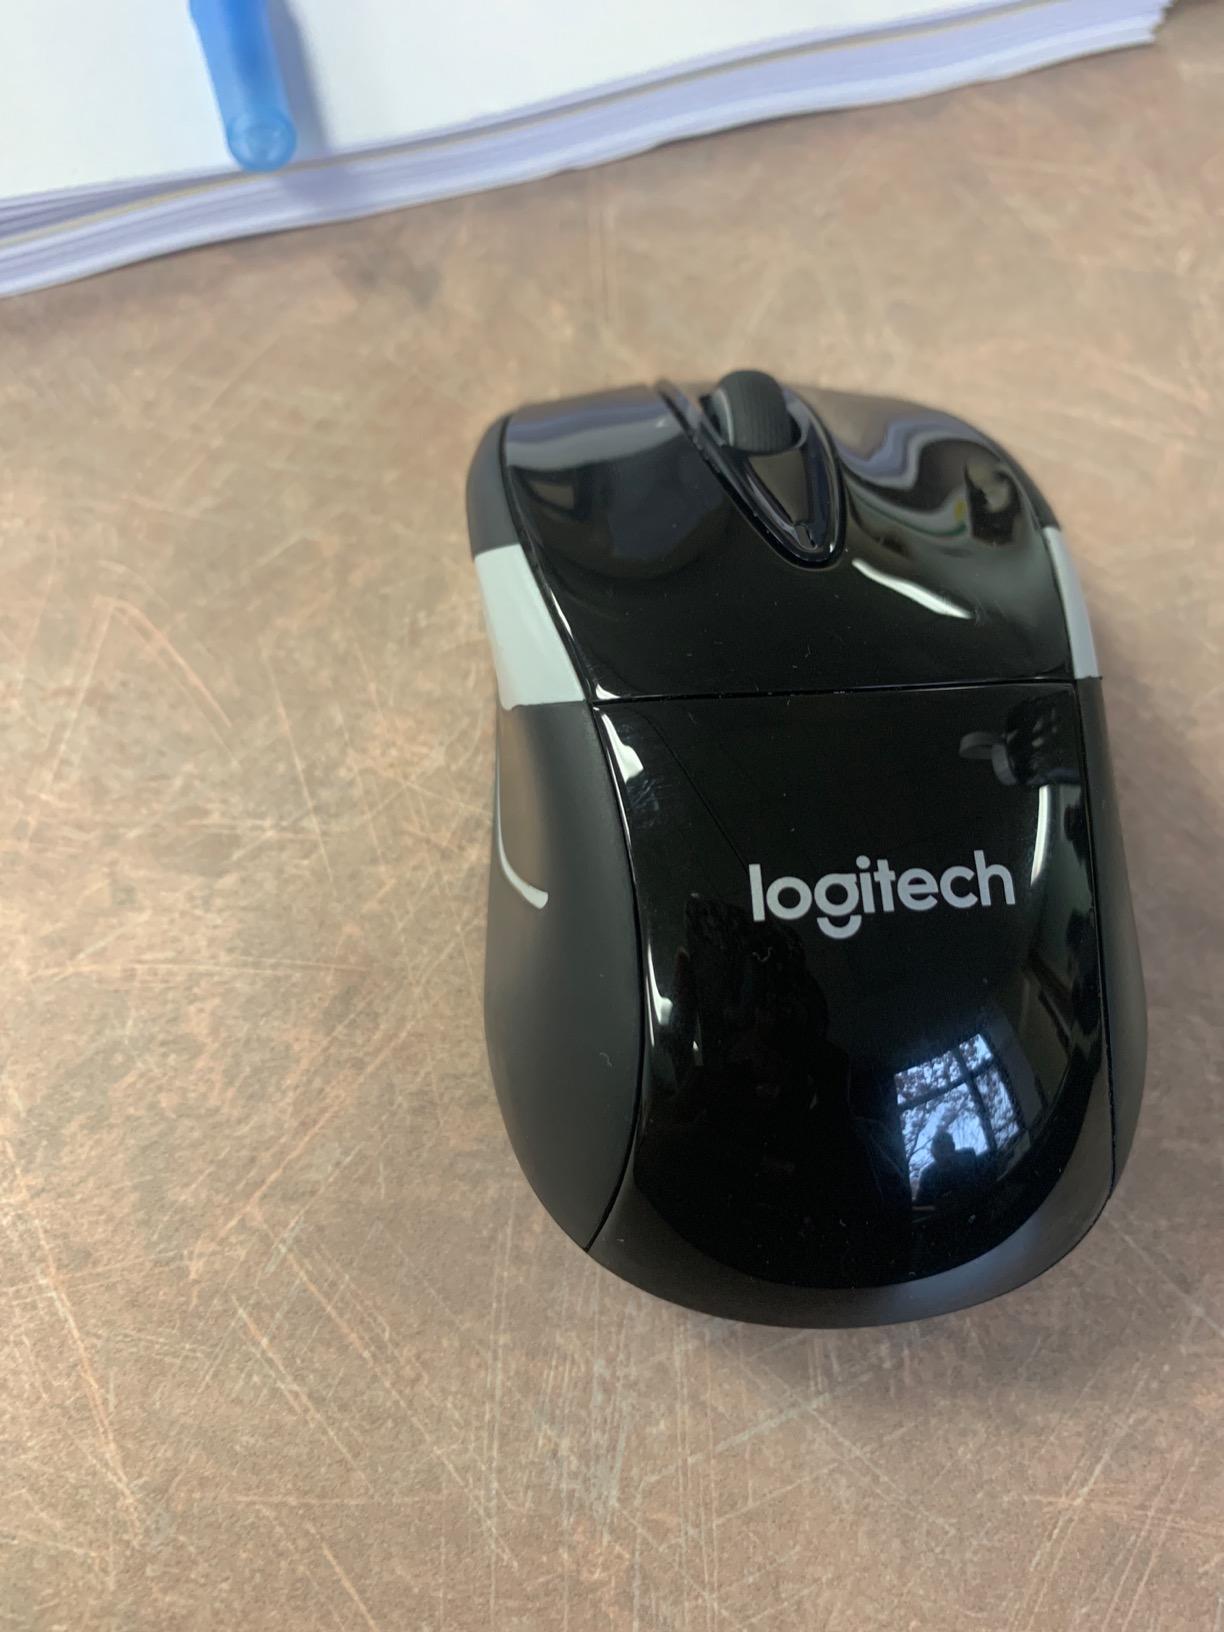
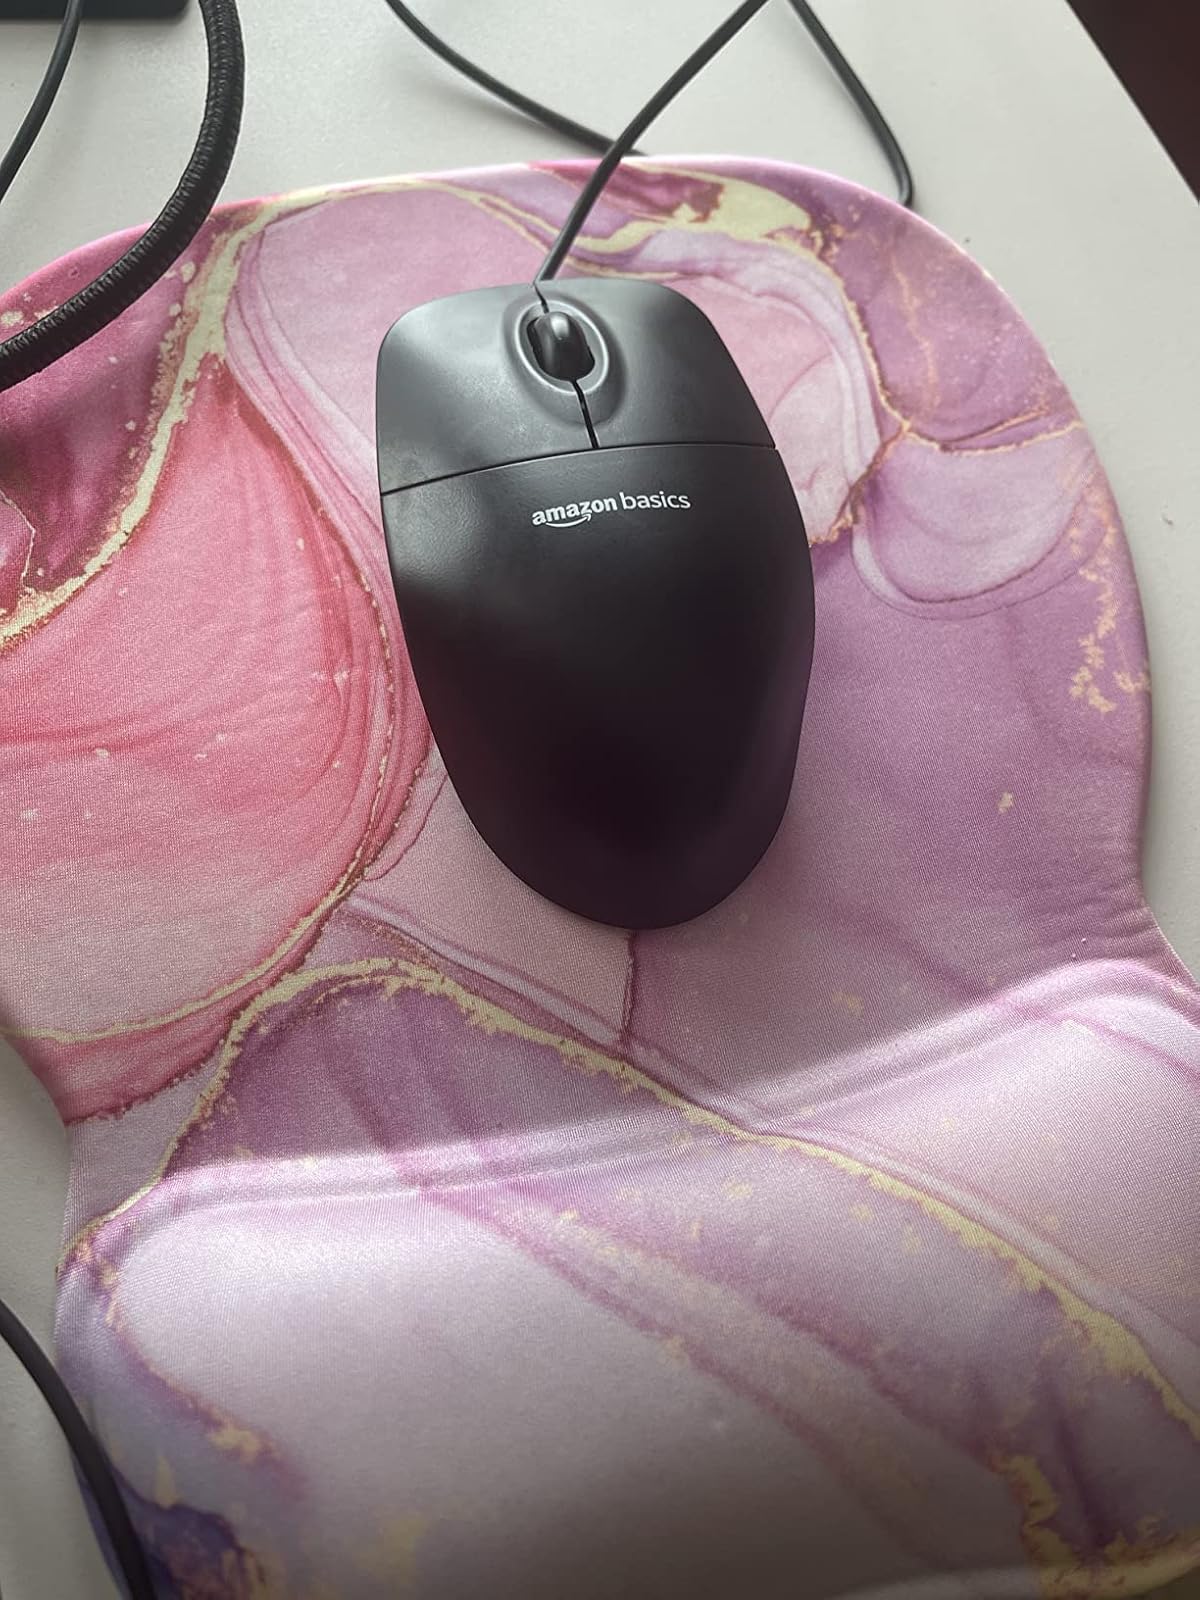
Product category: mouse
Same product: no